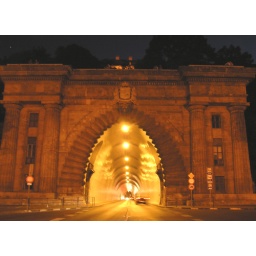
- part of the interminable castle forming a bridge over the road by day.